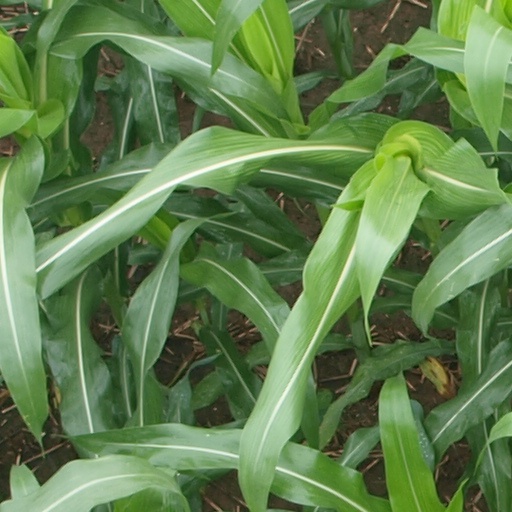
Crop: maize; corn